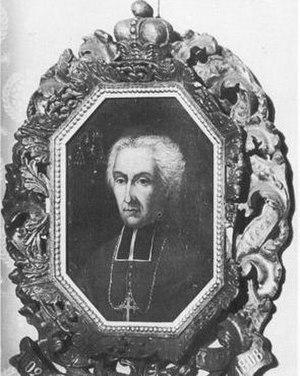
Les dates de prise de fonction et de mort des évêques de Tongres sont incomplètes et parfois erronées. Le premier évêque sur lequel il existe des documents est Domition d'Huy. Les évêques antérieurs au IVᵉ siècle sont légendaires, car l'évêché a été créé au début des années 400.
Jean-Évangéliste Zaepffel, né le 3 décembre 1735 à Dambach-la-Ville et mort le 17 octobre 1808 à Liège, est un ecclésiastique français des XVIIIᵉ et XIXᵉ siècles. Il était « le premier évêque du nouveau diocèse de Liège, ou le 100ᵉ évêque de Liège, si l'on suit l'ancienne chronologie ».